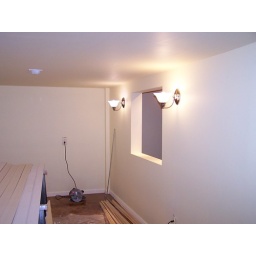
Lights in office that bracket window